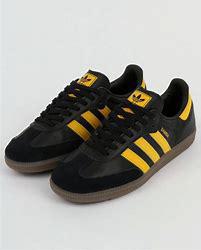
Brand: Adidas
Model: Samba